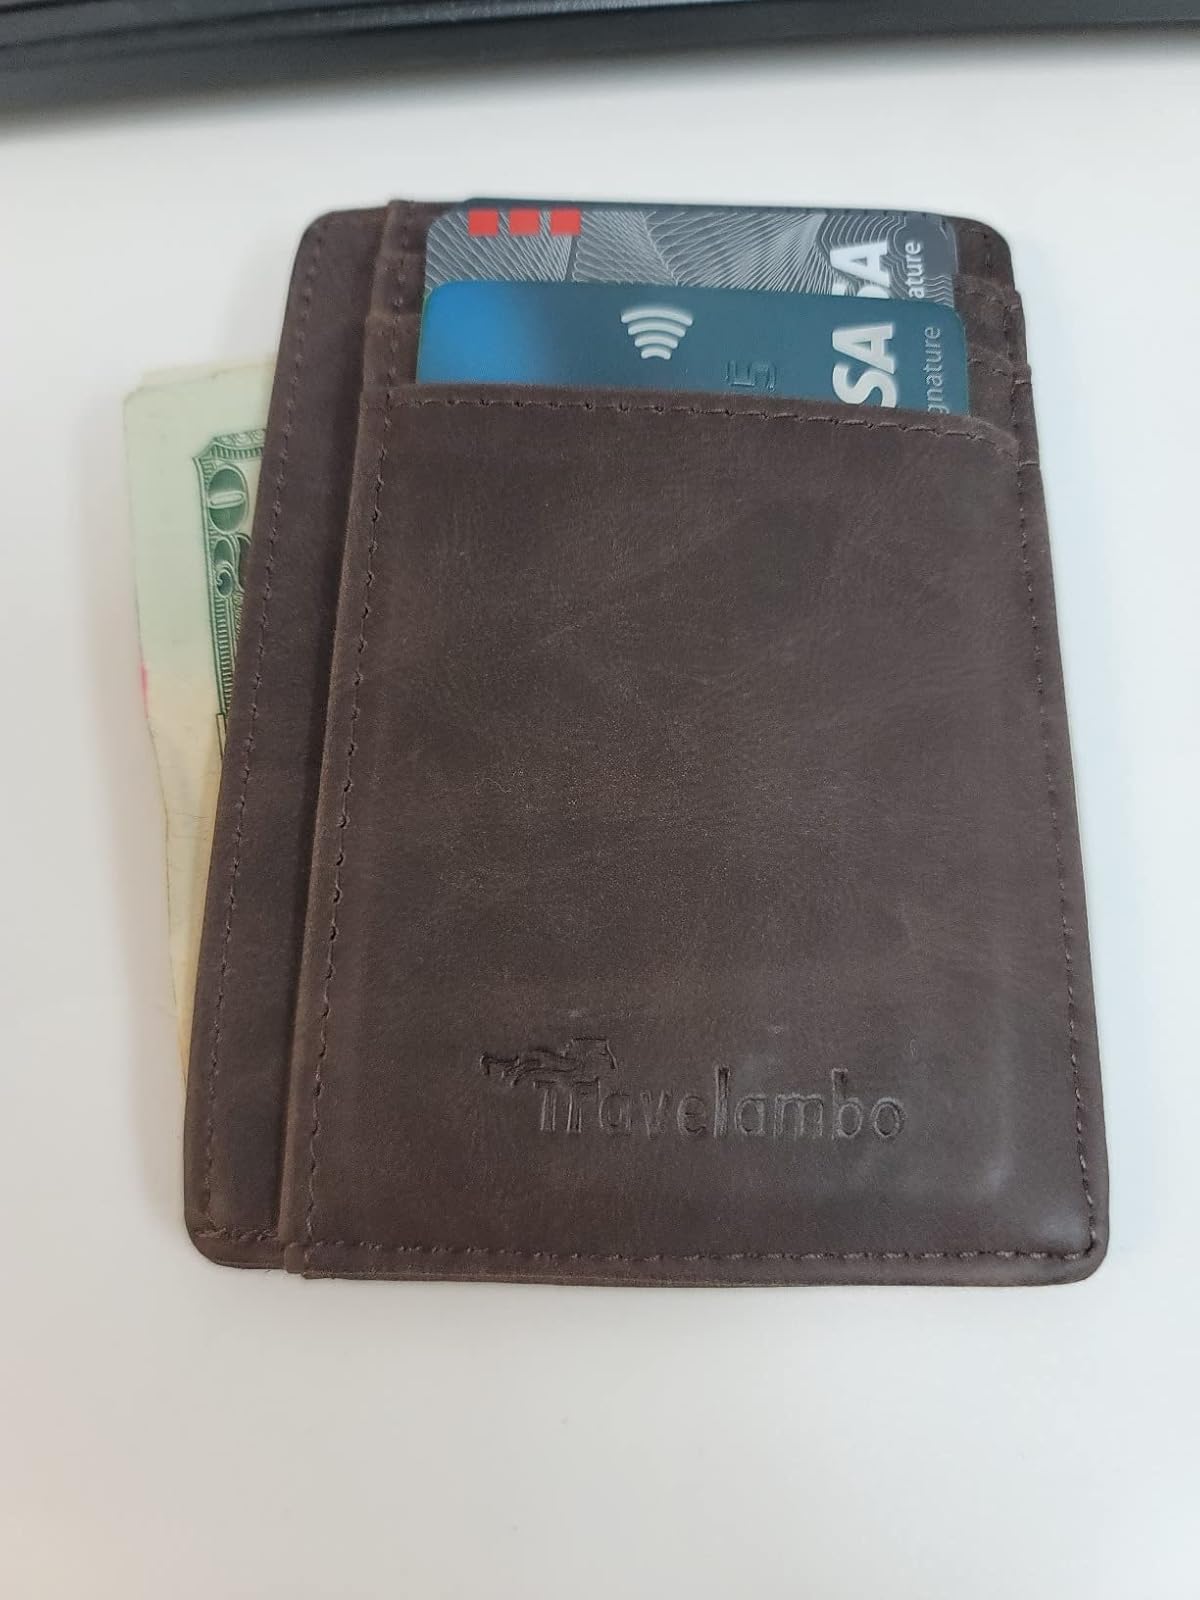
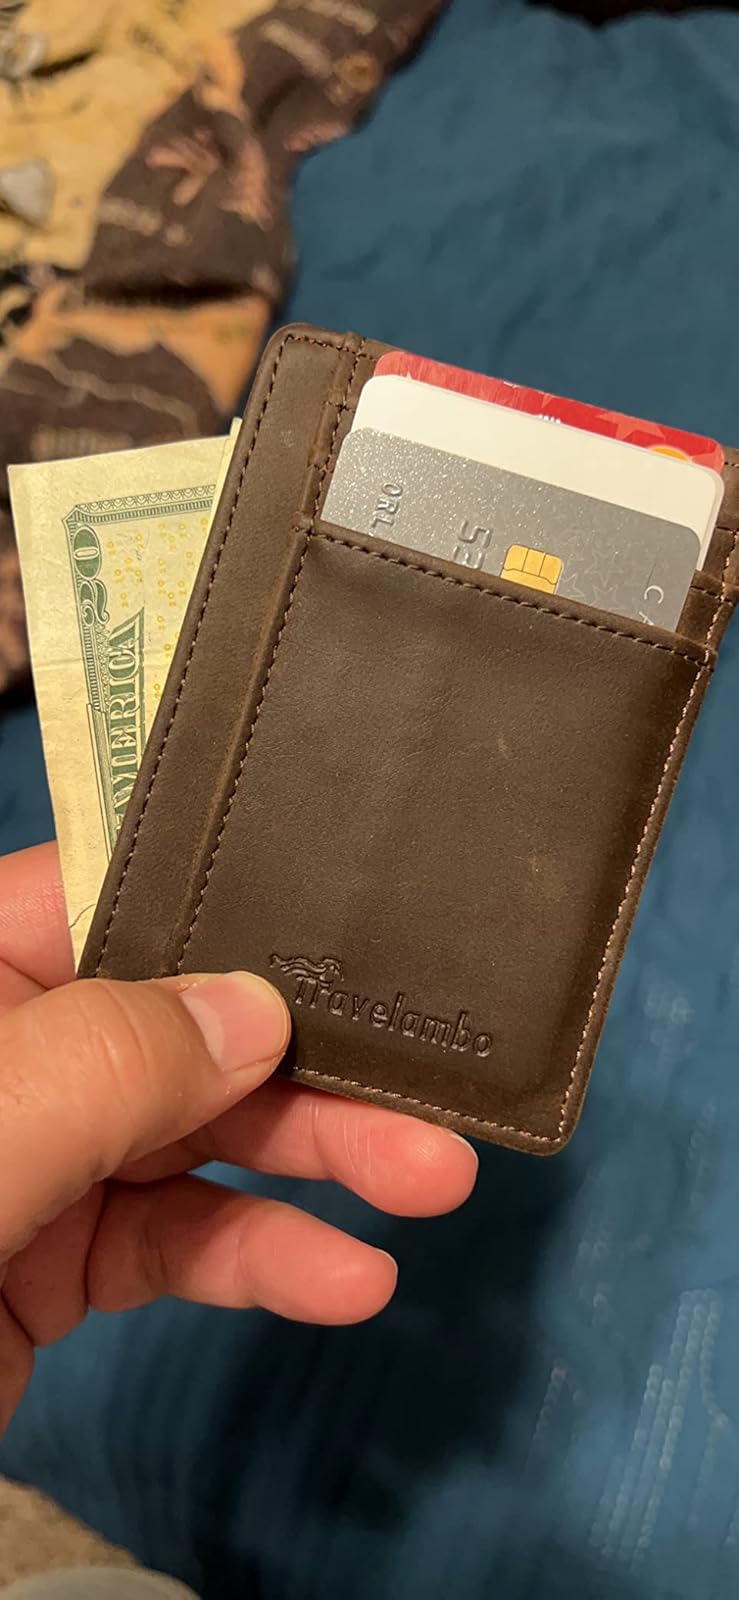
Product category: accessories_wallet
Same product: yes